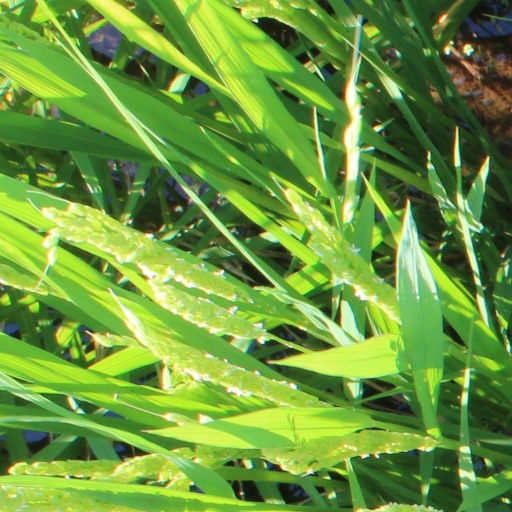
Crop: rice